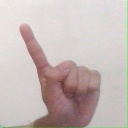
अक्षर: ए